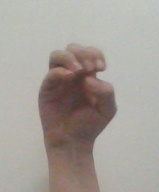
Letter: ha